Yugoslavism

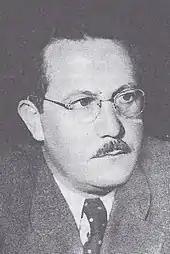
Edvard Kardelj persuaded Josip Broz Tito to remove Aleksandar Ranković from his political functions in 1966.

In 1953, Tito was convinced Yugoslav nations would merge. When SKJ ideologue Milovan Đilas pointed out that King Alexander had thought the same, Tito insisted that socialism made the difference. Between 1957 and 1966, the political conflict developed with factions allied with the foreign minister, Edvard Kardelj, (a Slovene) and the Yugoslav vice-president and Tito's likely successor Aleksandar Ranković (a Serb). Ranković supported integral Yugoslavism, claiming that South Slavic unity stemmed from ethnic relatedness. Kardelj thought Yugoslav nations were bound primarily by the common interest of struggle against imperialism.